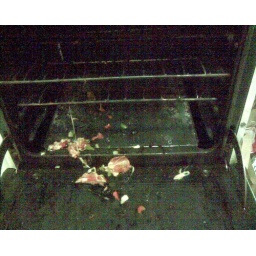
Trick pizza that self-destructs in the oven